Terry Gilliam

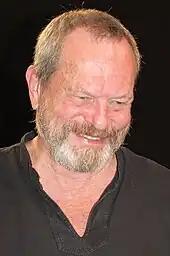
Gilliam at the 36th Deauville American Films Festival in 2010

In addition to film projects as director, Gilliam has been involved with developing projects for other artists and mediums. On 16 December 2010, "Variety" reported that Gilliam was to "godfather" a film called "1884", described as an animated steampunk parody of George Orwell's "Nineteen Eighty-Four", with several former Pythons lending their voices to the project; Gilliam was to be credited as "creative advisor". On 15 May 2013, Gilliam was signed on to executive produce "The White Circus", a "dark fairy tale" adventure-romance that was to star Chloë Grace Moretz, Asa Butterfield, Andrea Riseborough and Christian Friedel.